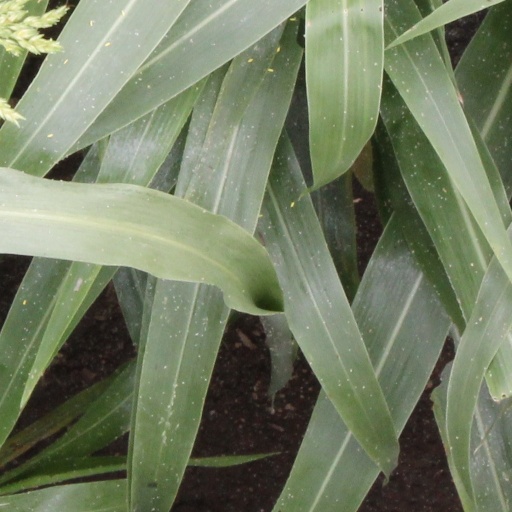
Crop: sorghum